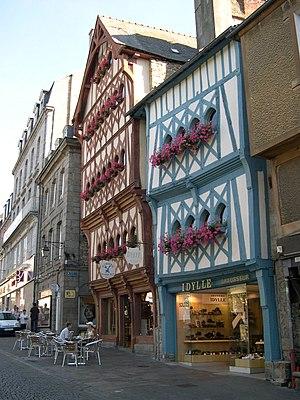
Maison 16eme - 31 place du centre - 31 rue E.Ollivro - Guingamp - Côtes-d'Armor - France This building is classé au titre des Monuments Historiques. It is indexed in the Base Mérimée, a database of architectural heritage maintained by the French Ministry of Culture,